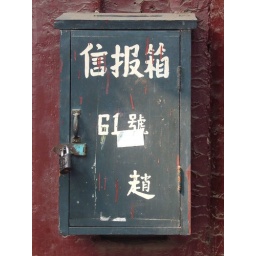
Post box of a house in a hutong, Beijing.